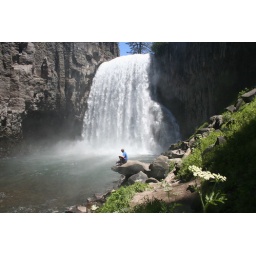
Dan took a moment to himself at the base of these huge falls, in the eastern Sierra Nevada mountain range.